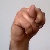
The image shows a hand gesture representing the letter 'N' in Indian Sign Language.